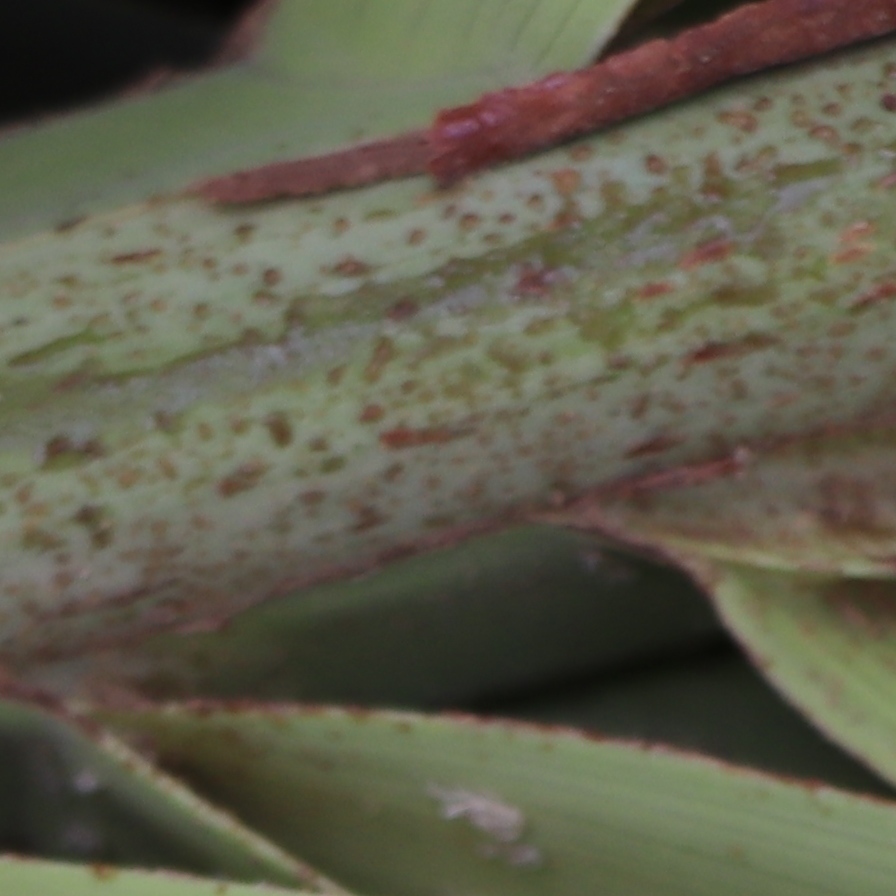
Label: Dubas